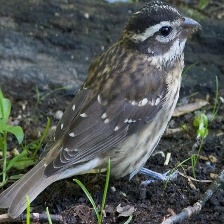
Species: ROSE BREASTED GROSBEAK
Scientific name: PHEUCTICUS LUDOVICIANUS